Kentucky Derby Festival

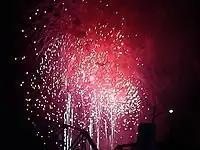
Fireworks at Thunder Over Louisville

The festival's first major event is Thunder Over Louisville. Thunder kicks off with a day-long air show and one of the largest fireworks displays in North America.